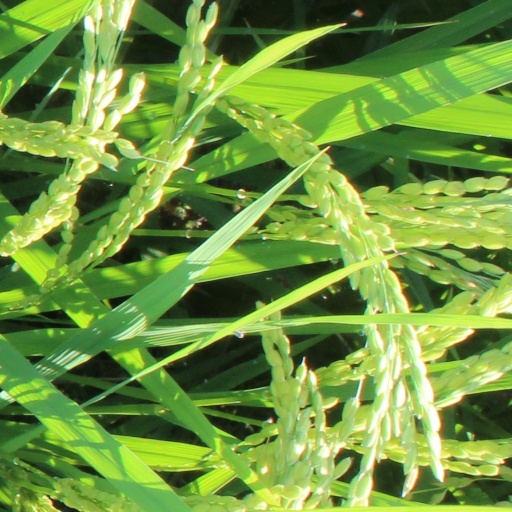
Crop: rice